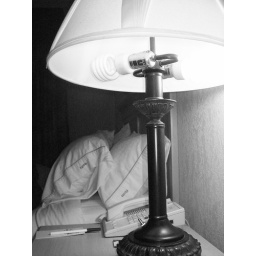
lights are light in black and white